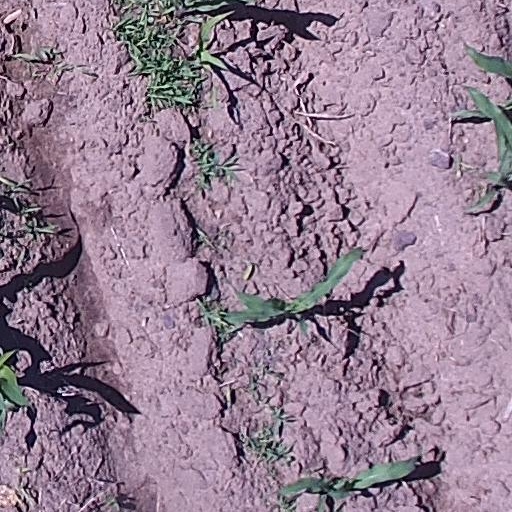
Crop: maize; corn